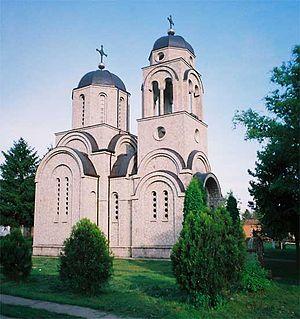
Bački Sokolac est un village de Serbie situé dans la province autonome de Voïvodine. Il fait partie de la municipalité de Bačka Topola dans le district de Bačka septentrionale. Au recensement de 2011, il comptait 473 habitants.